List of torpedo cruisers of Italy

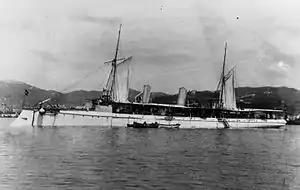
early in her career with canvas awnings erected, c. early 1890s

By the mid-1880s, Engineering Inspector Benedetto Brin—the designer of the and s—had begun to experiment with the ideas of the , which emphasized small, fast, torpedo-armed vessels that could damage or destroy the much larger battleships at a fraction of the cost. His first experiment was a new torpedo cruiser that was to correct the defects of , most importantly her slow speed. The new vessel, , was nearly faster than , and she carried five torpedo tubes to s single tube, significantly increasing her offensive power. She was so successful that she proved to be the basis for twelve more similar vessels of the and es built over the following decade.